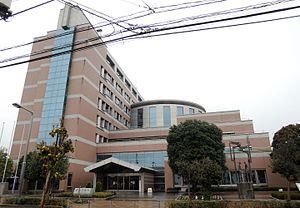
Akishima est une ville de la préfecture de Tokyo, au Japon.